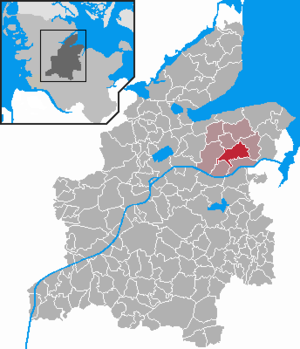
Tüttendorf
Kort
Tüttendorf er en kommune og en by i det nordlige Tyskland, beliggende i Amt Dänischer Wohld i den nordøstlige del af Kreis Rendsborg-Egernførde. Kreis Rendsborg-Egernførde ligger i den centrale del af delstaten Slesvig-Holsten.